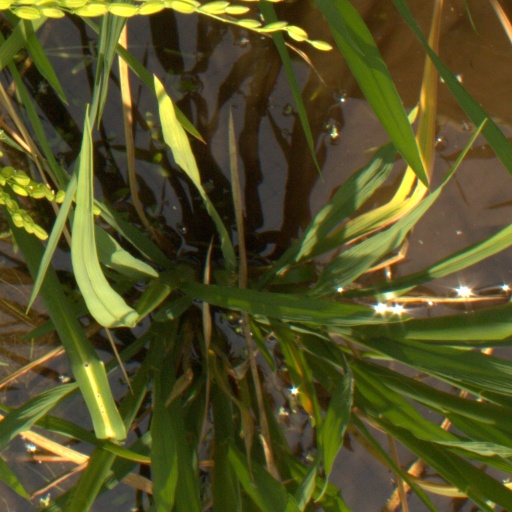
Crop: rice